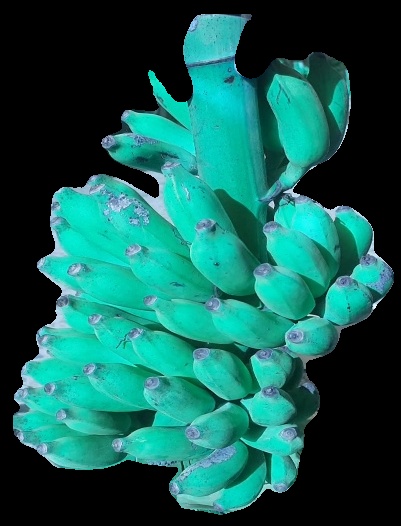
Variety: elakki-bale
Grade: grade3